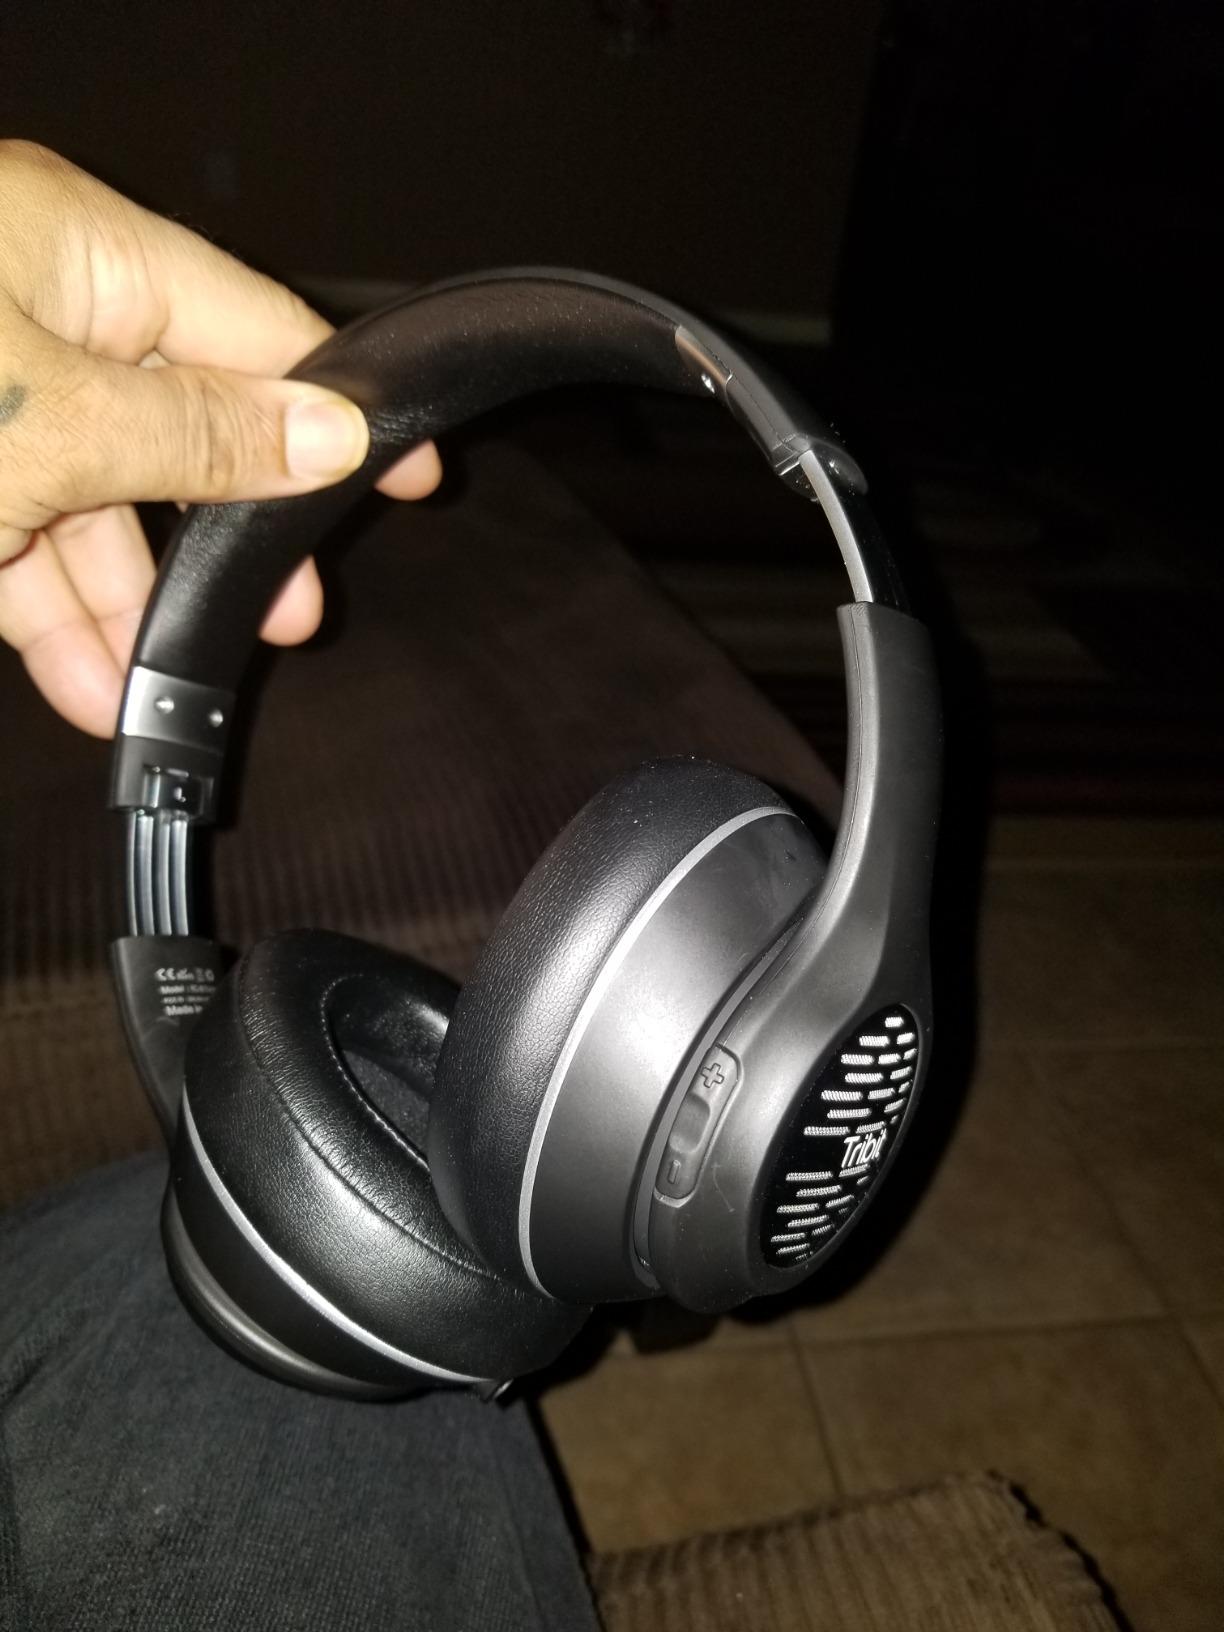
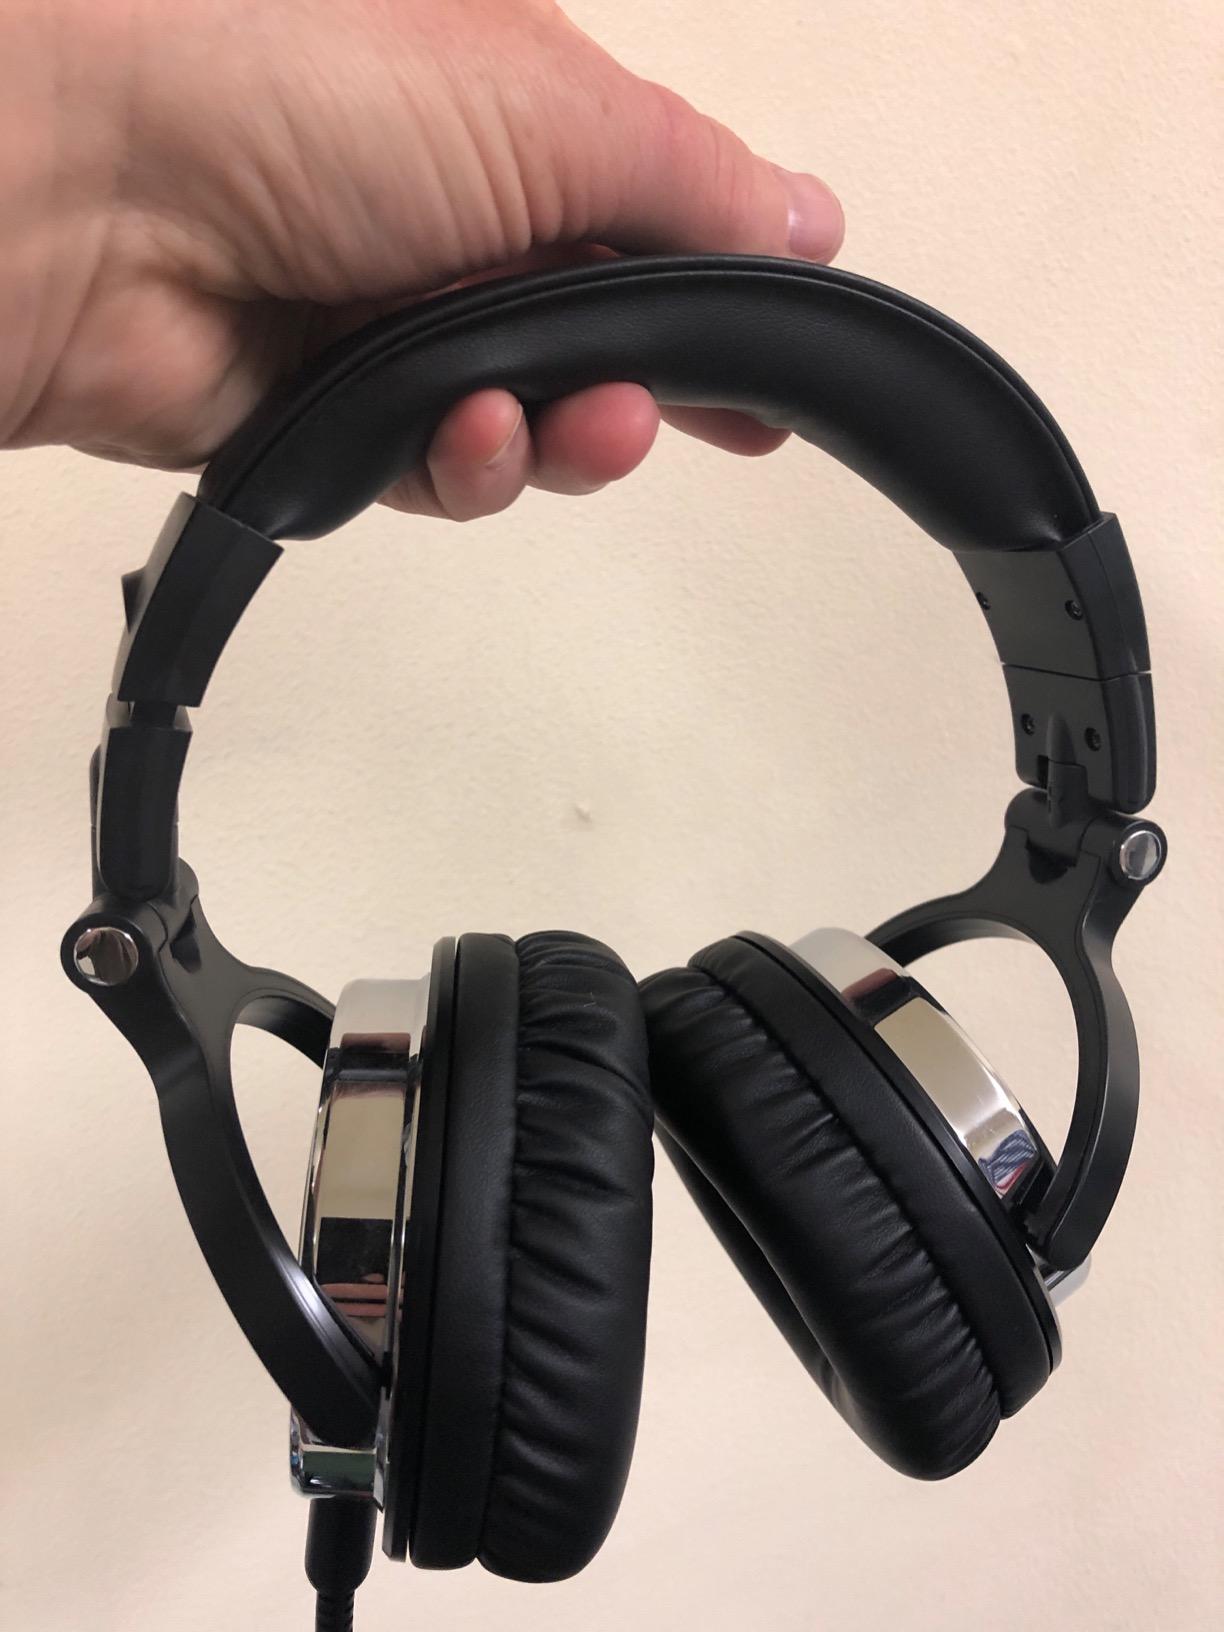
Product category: headphones
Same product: no